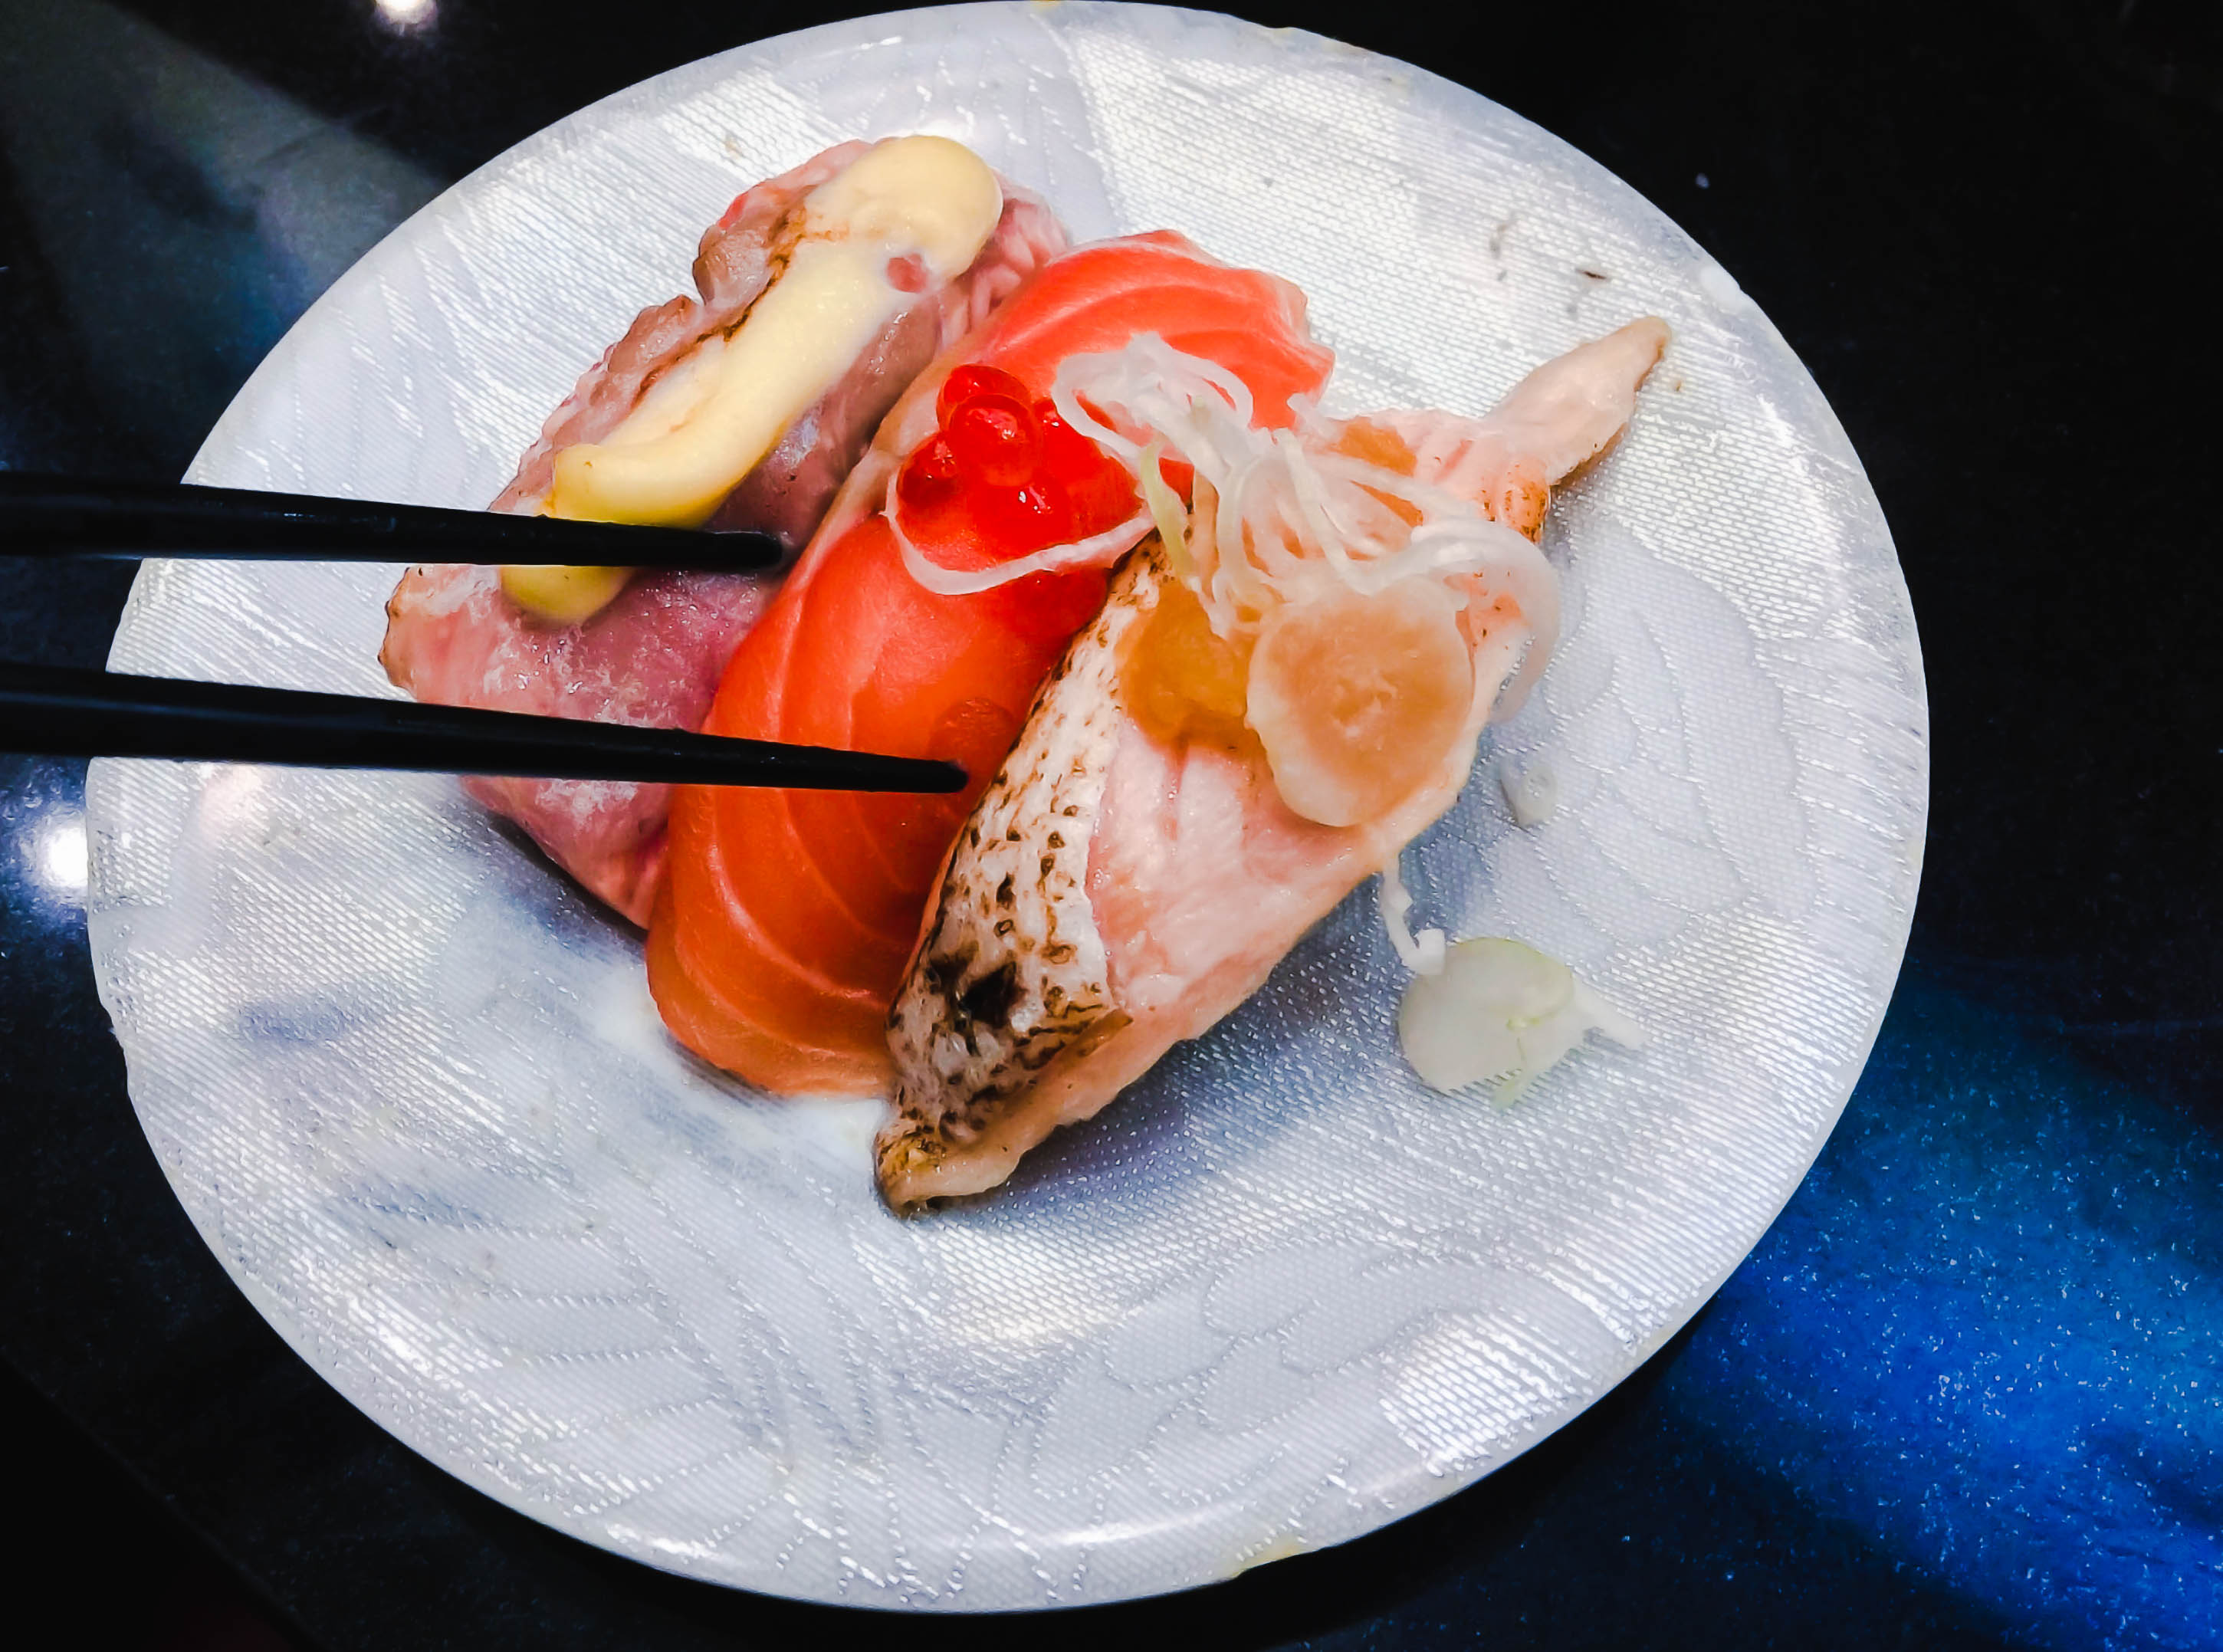
close up, sushi, dish, food, cuisine, seafood, animal source foods, asian food, recipe